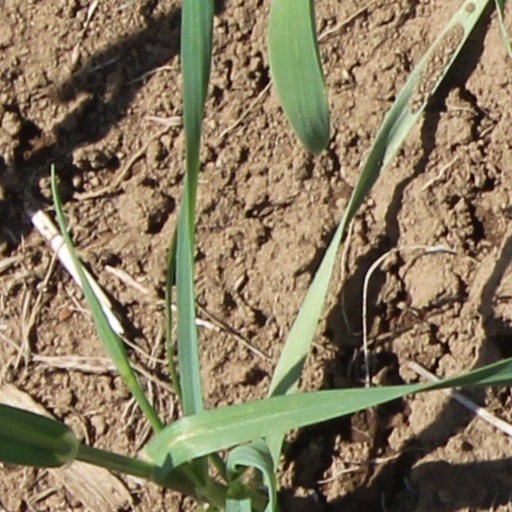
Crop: wheat